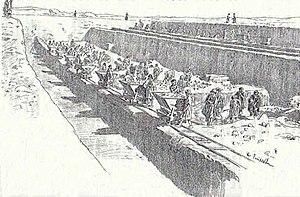
Suse est une ancienne cité de l'Iran située dans le sud-ouest de ce pays, dans une plaine à environ 140 km à l'est du fleuve Tigre. Habitée dès la fin du Vᵉ millénaire av. J.‑C., elle fut durant la haute Antiquité une des principales villes de la civilisation élamite, puis aux Vᵉ – IVᵉ siècle av. J.-C. la capitale de l'Empire perse achéménide, et resta peuplée jusqu'au XVᵉ siècle de notre ère au moins. La ville iranienne de Shush qui se trouve à proximité, en a pris la suite depuis le milieu du XXᵉ siècle.